Memories of My Body

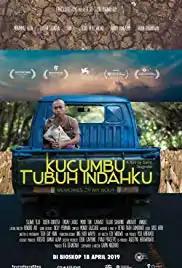
Indonesian theatrical release poster

Memories of My Body (Indonesian: Kucumbu Tubuh Indahku) is a 2018 Indonesian Javanese-language coming-of-age drama film directed by Garin Nugroho and produced by Ifa Isfansyah. The film tells the story of a dancer in the Lengger tradition, revolving around his introduction to it and finding his self-identity. The plot is loosely based on dancer Rianto's life; Rianto also stars in the film. The ensemble cast is Muhammad Khan, Sujiwo Tejo, Teuku Rifnu Wikana, Randy Pangalila, and Endah Laras.